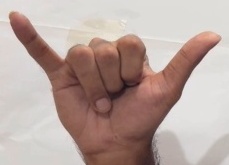
ASL sign: Y